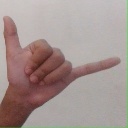
अक्षर: द